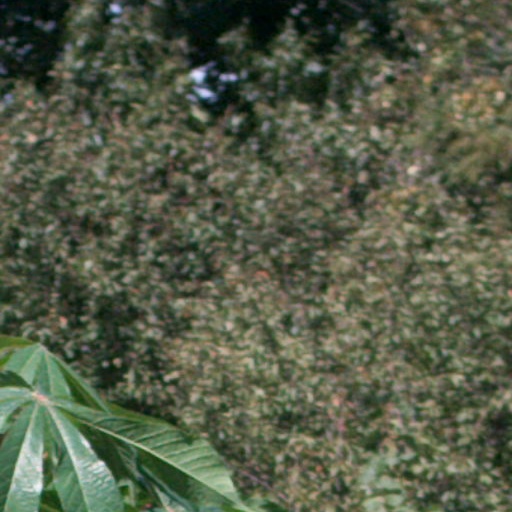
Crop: cassava